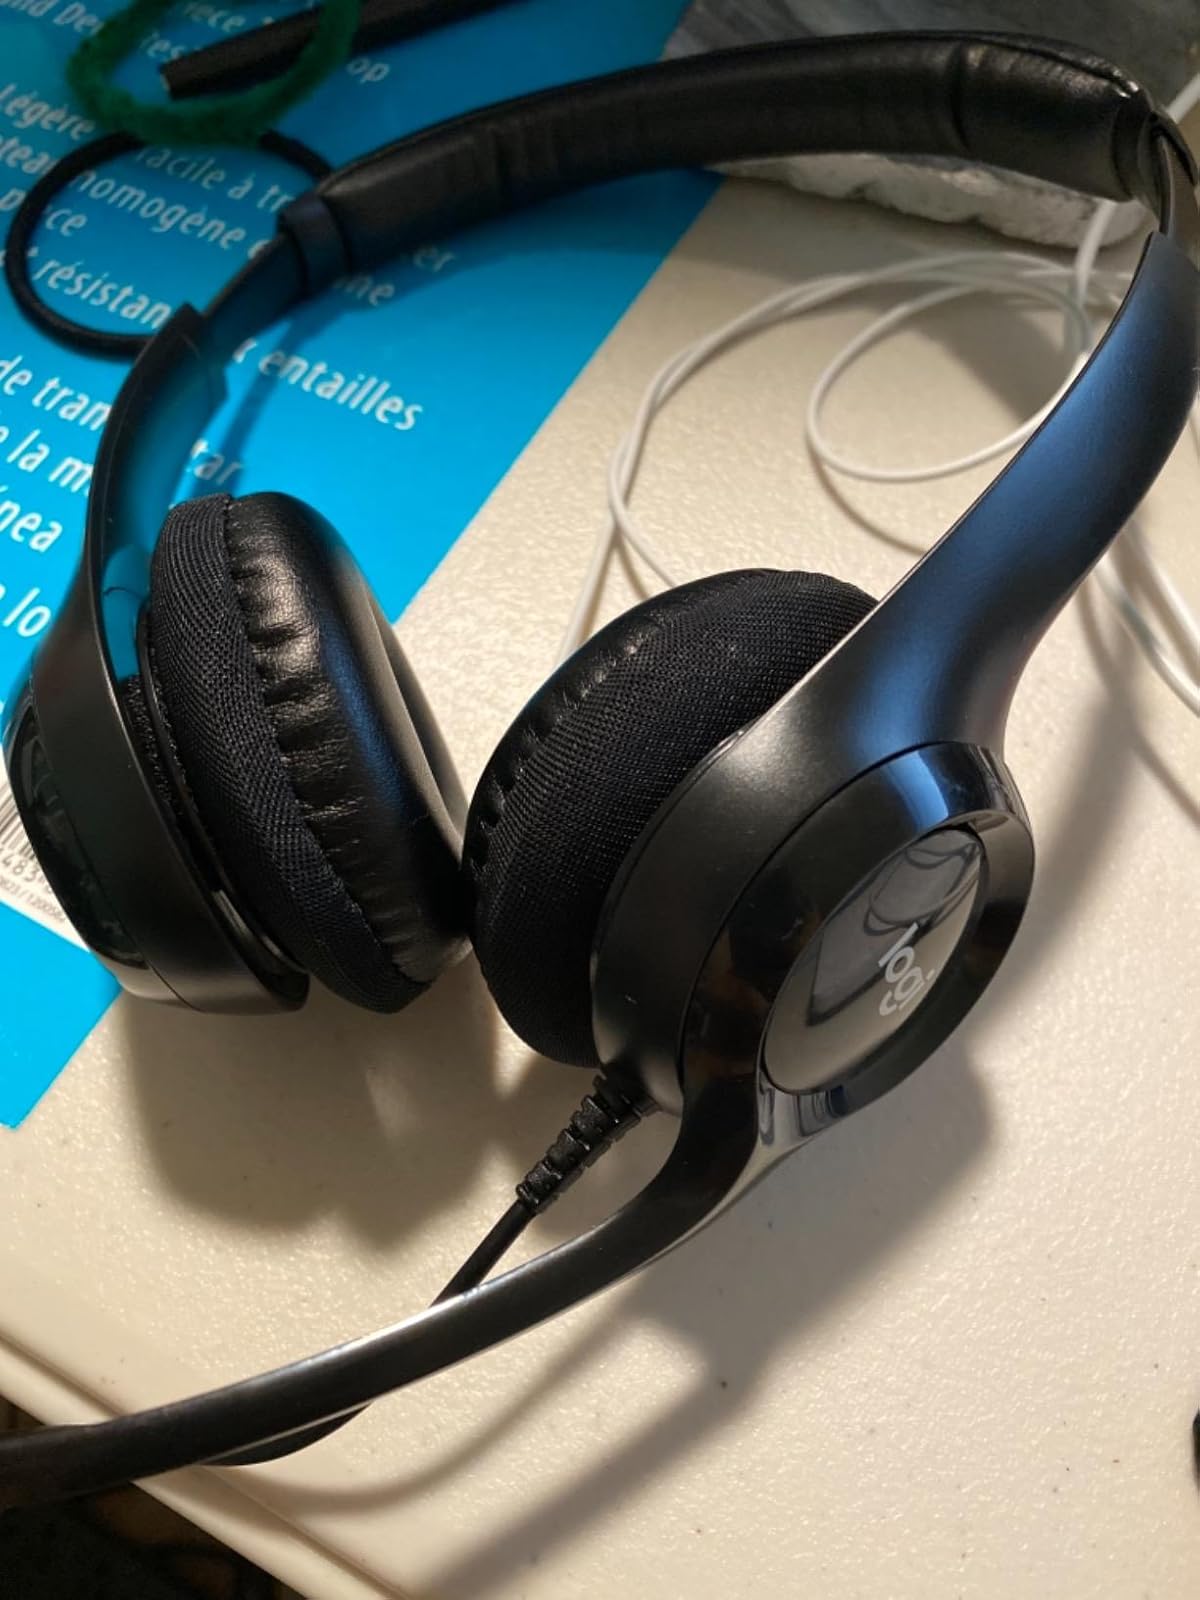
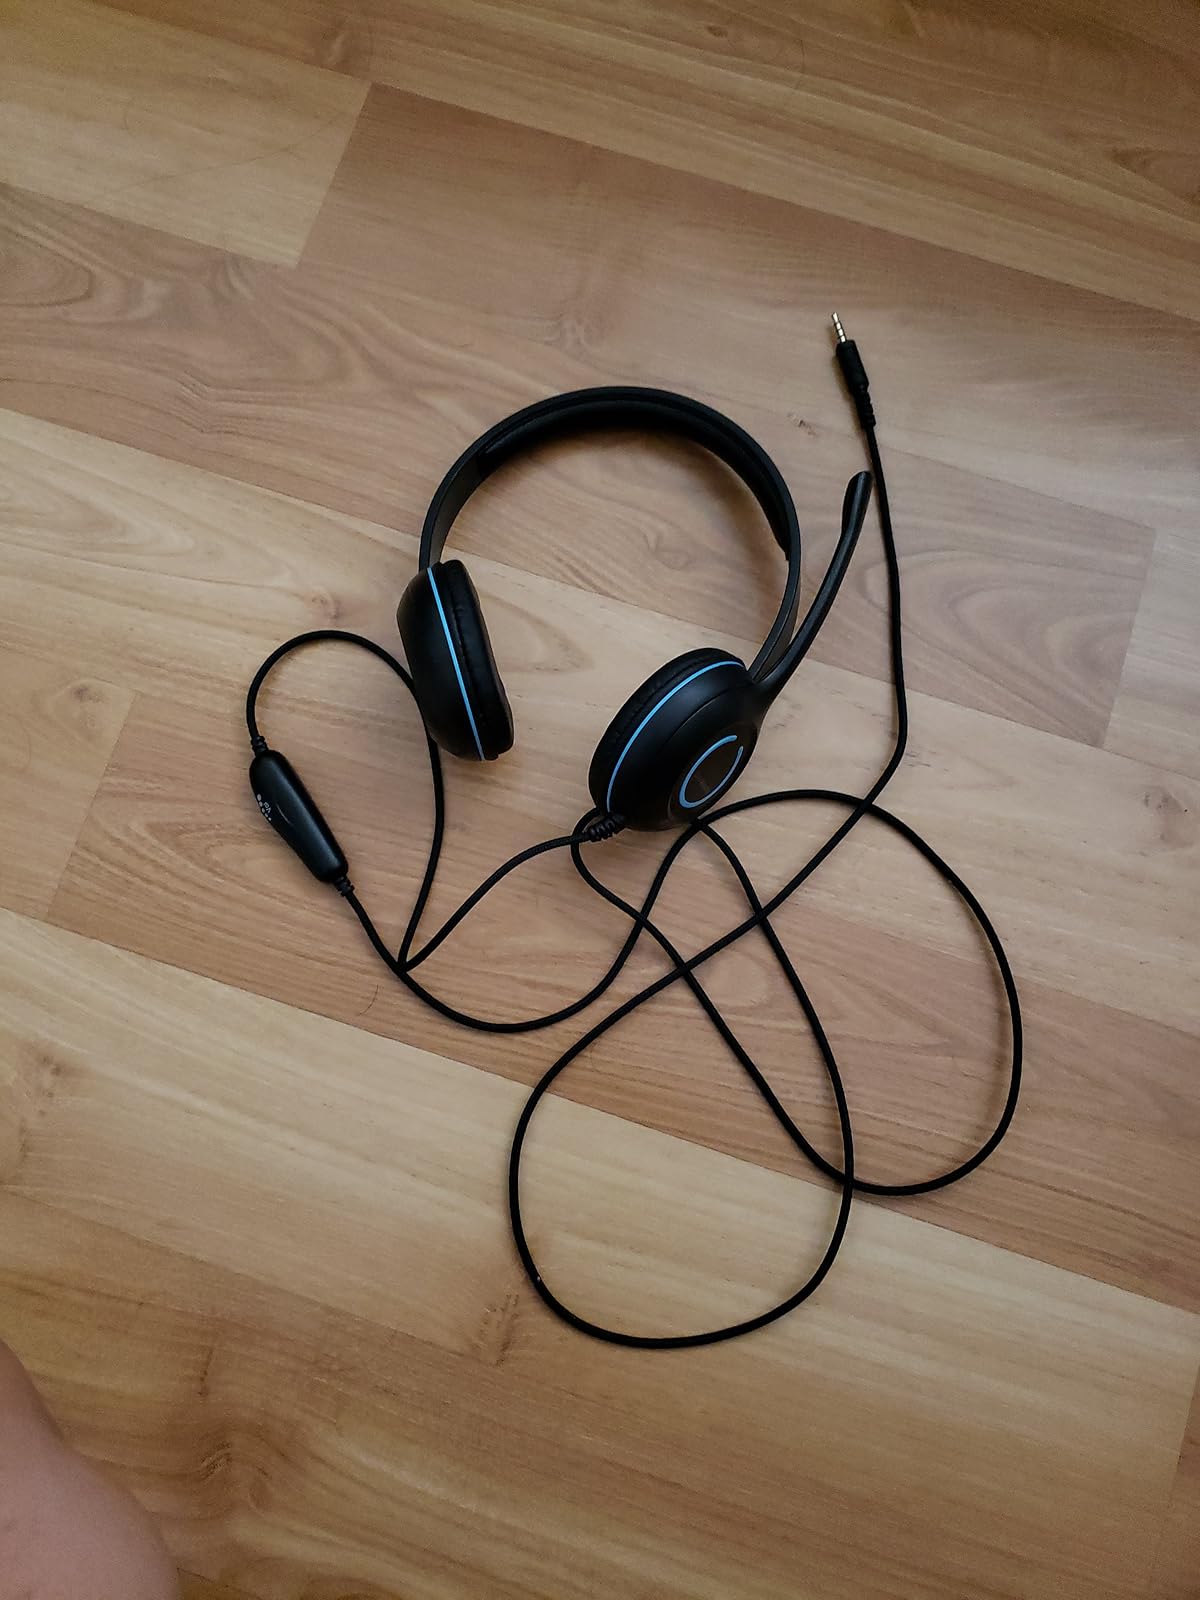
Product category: headphones
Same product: no